Personalized genomics

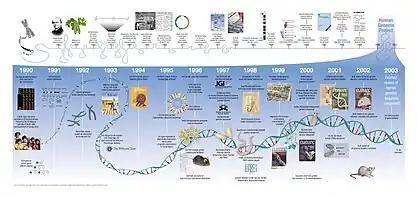
General Timeline of Human Genome Project

Human Genome Project (HGP) is a research project conducted by universities and research centers throughout six countries with the primary goal of determining the complete sequence of bases of the entire human genome and identifying the complete set of human genes. This project also stored the genetic information in public databases and had a role in the improvement of tools for data analysis. A group of anonymous human volunteers recruited from diverse populations was sequenced. The establishment of HGP accelerated tracing human origins by detecting genetic mutations and constructing genetic maps. Additionally, it helped to launch other research projects around the world.